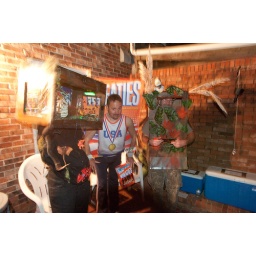
photo taken by Stan Bowman. Karen Guest as Sunken Treasure, Wheaties, Josh Earhart as hunter in duck blind